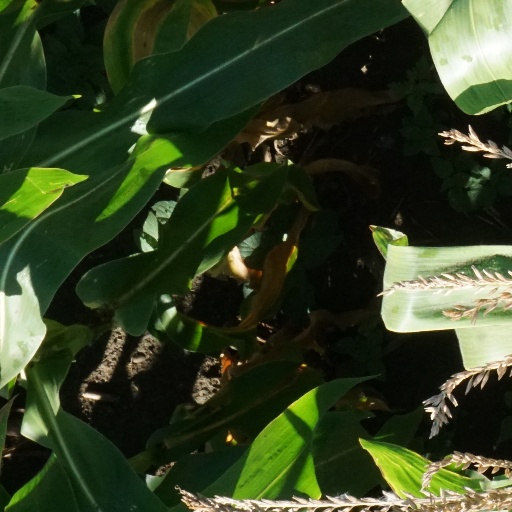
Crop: maize; corn